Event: Nepal Earthquake
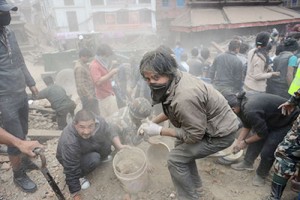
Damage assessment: damage